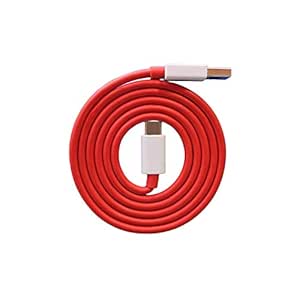
Myvn 30W Warp/20W Dash Charging Usb Type C Charger Cable Compatible For Cellular Phones Oneplus 8T 8 8Pro 7 Pro / 7T / 7T Pro Nord And Oneplus 3 / 3T / 5 / 5T / 6 / 6T / 7
Category: Electronics
Price: 329 (list price: 999)
Rating: 4.2 (3,492 ratings)
About this product: Never slows you down:We’ve custom engineered our OnePlus Warp Charge 30 Power Adapter to be surprisingly clever. Integrated circuits are built into the adapter itself, so heat is dissipated before it ever reaches your phone.|FASTER AND SAFER:This means faster, safer, and cooler charging that never slows down – even while you’re browsing, gaming, or doing anything else you enjoy on your OnePlus device.|Power whenever you need it:Our ultra-fast charging technology makes overnight charging a thing of the past. Simply plug in your OnePlus 7 Pro for 20 minutes for enough power to get you going, without having to worry about your device slowing down or overheating|BACKWARDS COMPATIBLE:The Warp Charge Power Adapter for OnePlus 7 Pro / 7T / 7T Pro and is backwards compatible with previous OnePlus devices, offering DASH CHARGING speeds.|Disclaimer: Please charge WARP/Dash Charge-enabled devices exclusively with the official WARP/Dash Power Adapter and Dash Type-C Cable